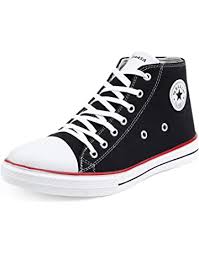
Label: Sneaker